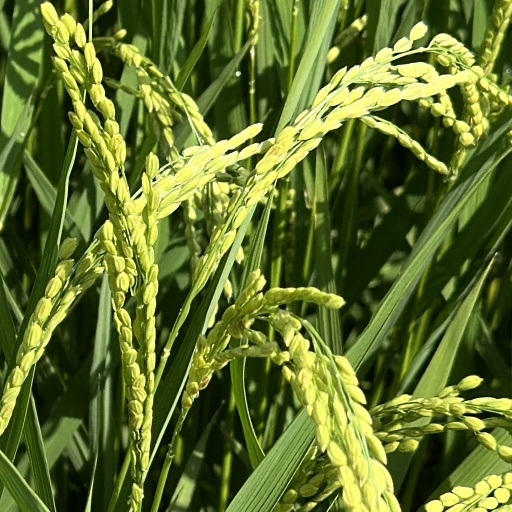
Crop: rice